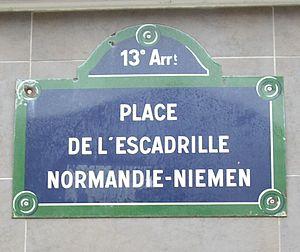
Plaque de la place de l'Escadrille-Normandie-Niémen, Paris 13e, en hommage à l'escadron de chasse du même nom